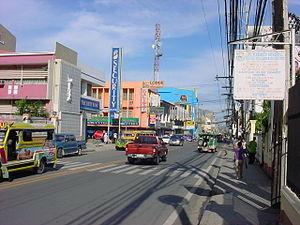
Iligan est une ville des Philippines fortement urbanisée dans le nord de l'île de Mindanao.